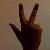
The image shows a hand gesture representing the number 3 in Indian Sign Language.